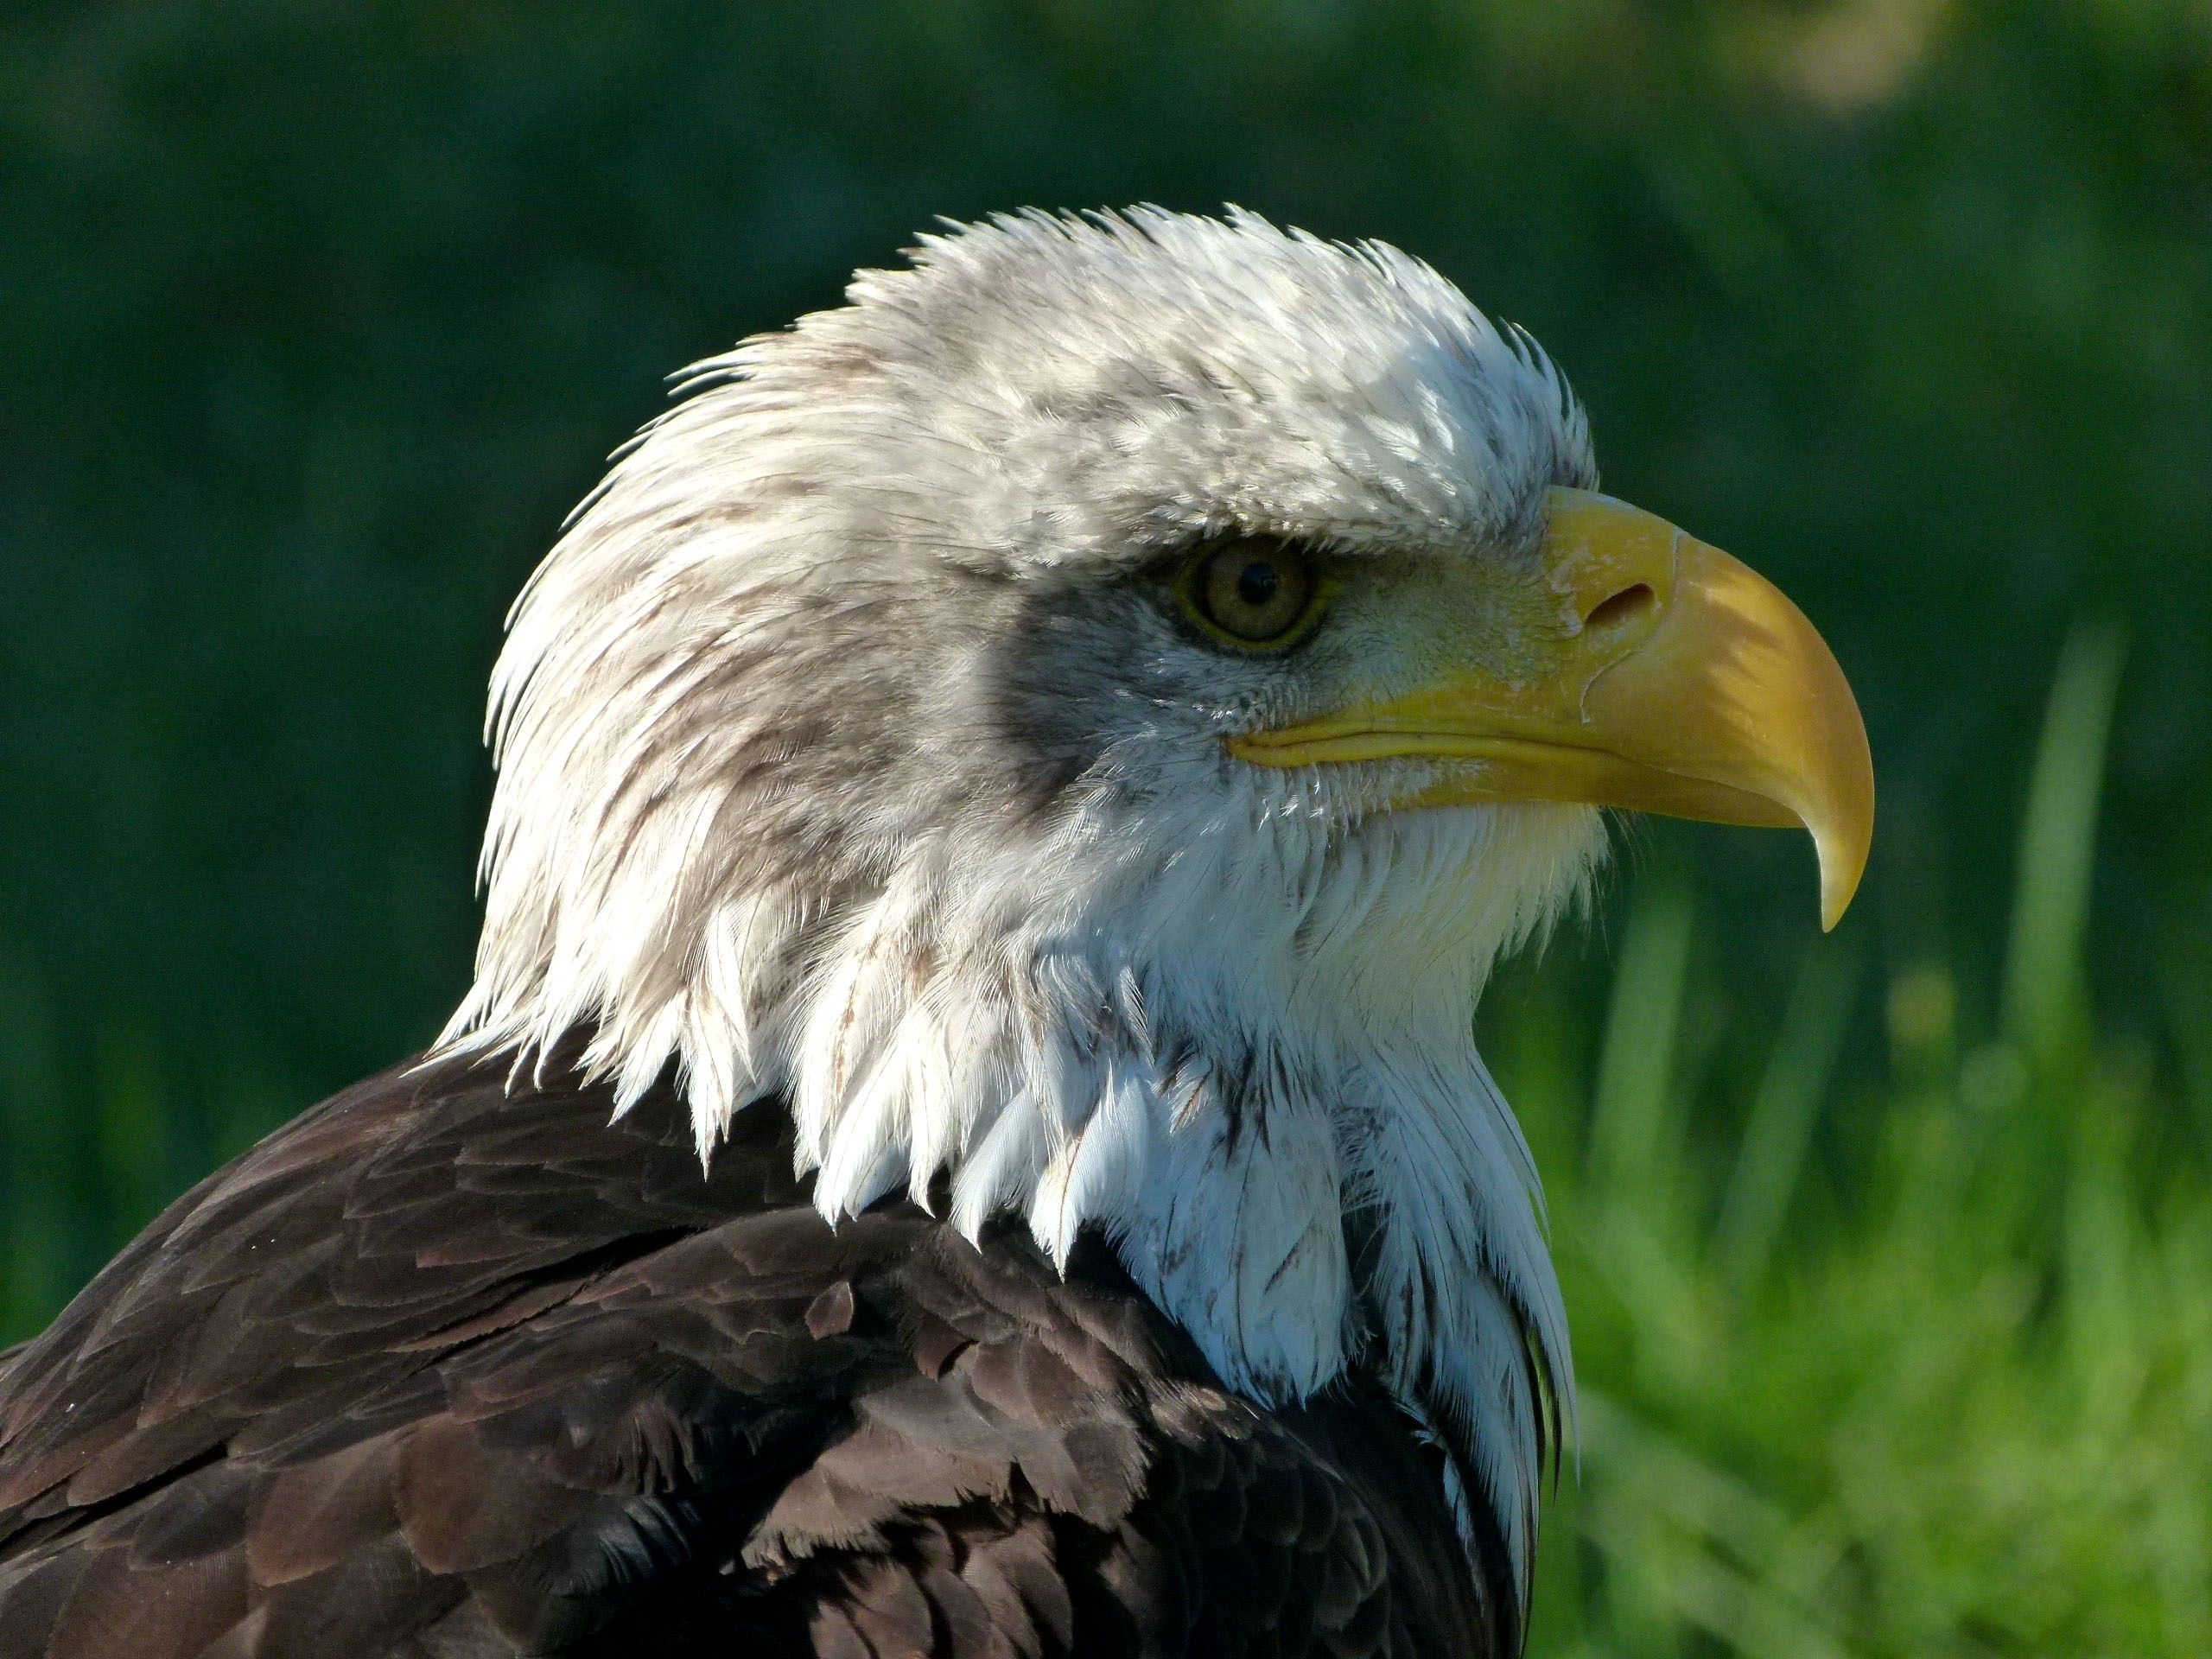
bird, wing, wildlife, portrait, beak, eagle, fauna, bird of prey, bald eagle, vertebrate, adler, accipitriformes